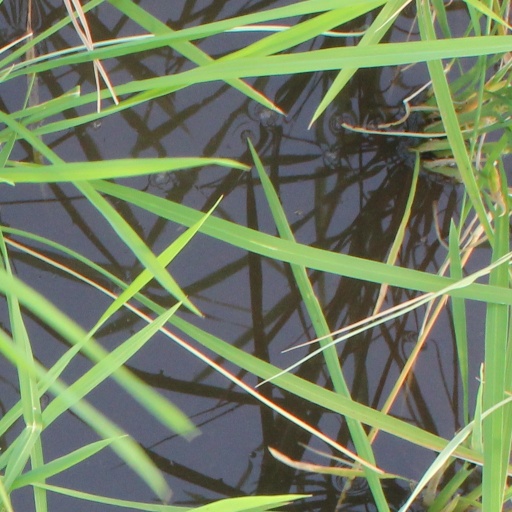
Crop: rice